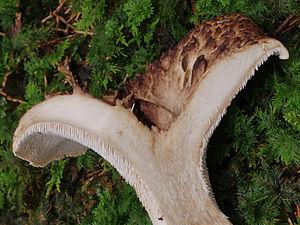
Sarcodon imbricatus, l'Hydne imbriqué, est une espèce de champignons du genre Sarcodon de la famille des Bankeraceae.